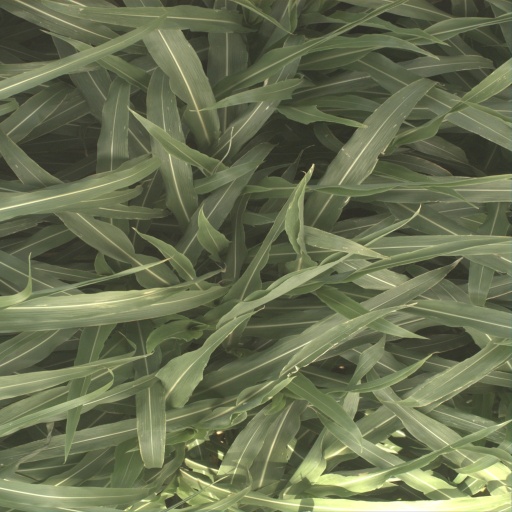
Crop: sorghum